2nd Gloucestershire Rifle Volunteers

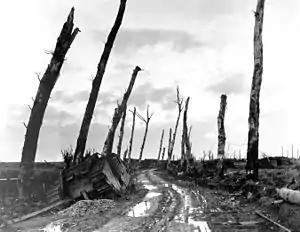
The battlefield of Poelcappelle.

After a period of training 48th (SM) Division moved to the Ypres Salient in July to take part in the Third Ypres Offensive. During the Battle of Langemarck (16–18 August), 1/5th Battalion took part in 145th Brigade's difficult attack on a German strongpoint built into the most northerly house in the village of St Julien. The advance then met a heavy crossfire as the leading wave topped the rise of ground about east of the Steenbeck. Further attempts to advance only resulted in additional casualties. The battalion dug in and held on against determined counter-attacks. By the end of the action the 1/5th had lost 8 officers and 209 other ranks killed and wounded; only four frontline company officers survived Langemarck.